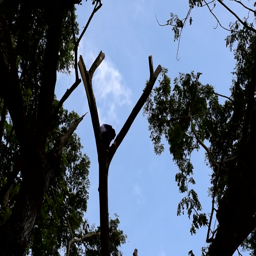
industry cuts huge tree branch with the use of sharp machete on tree top .